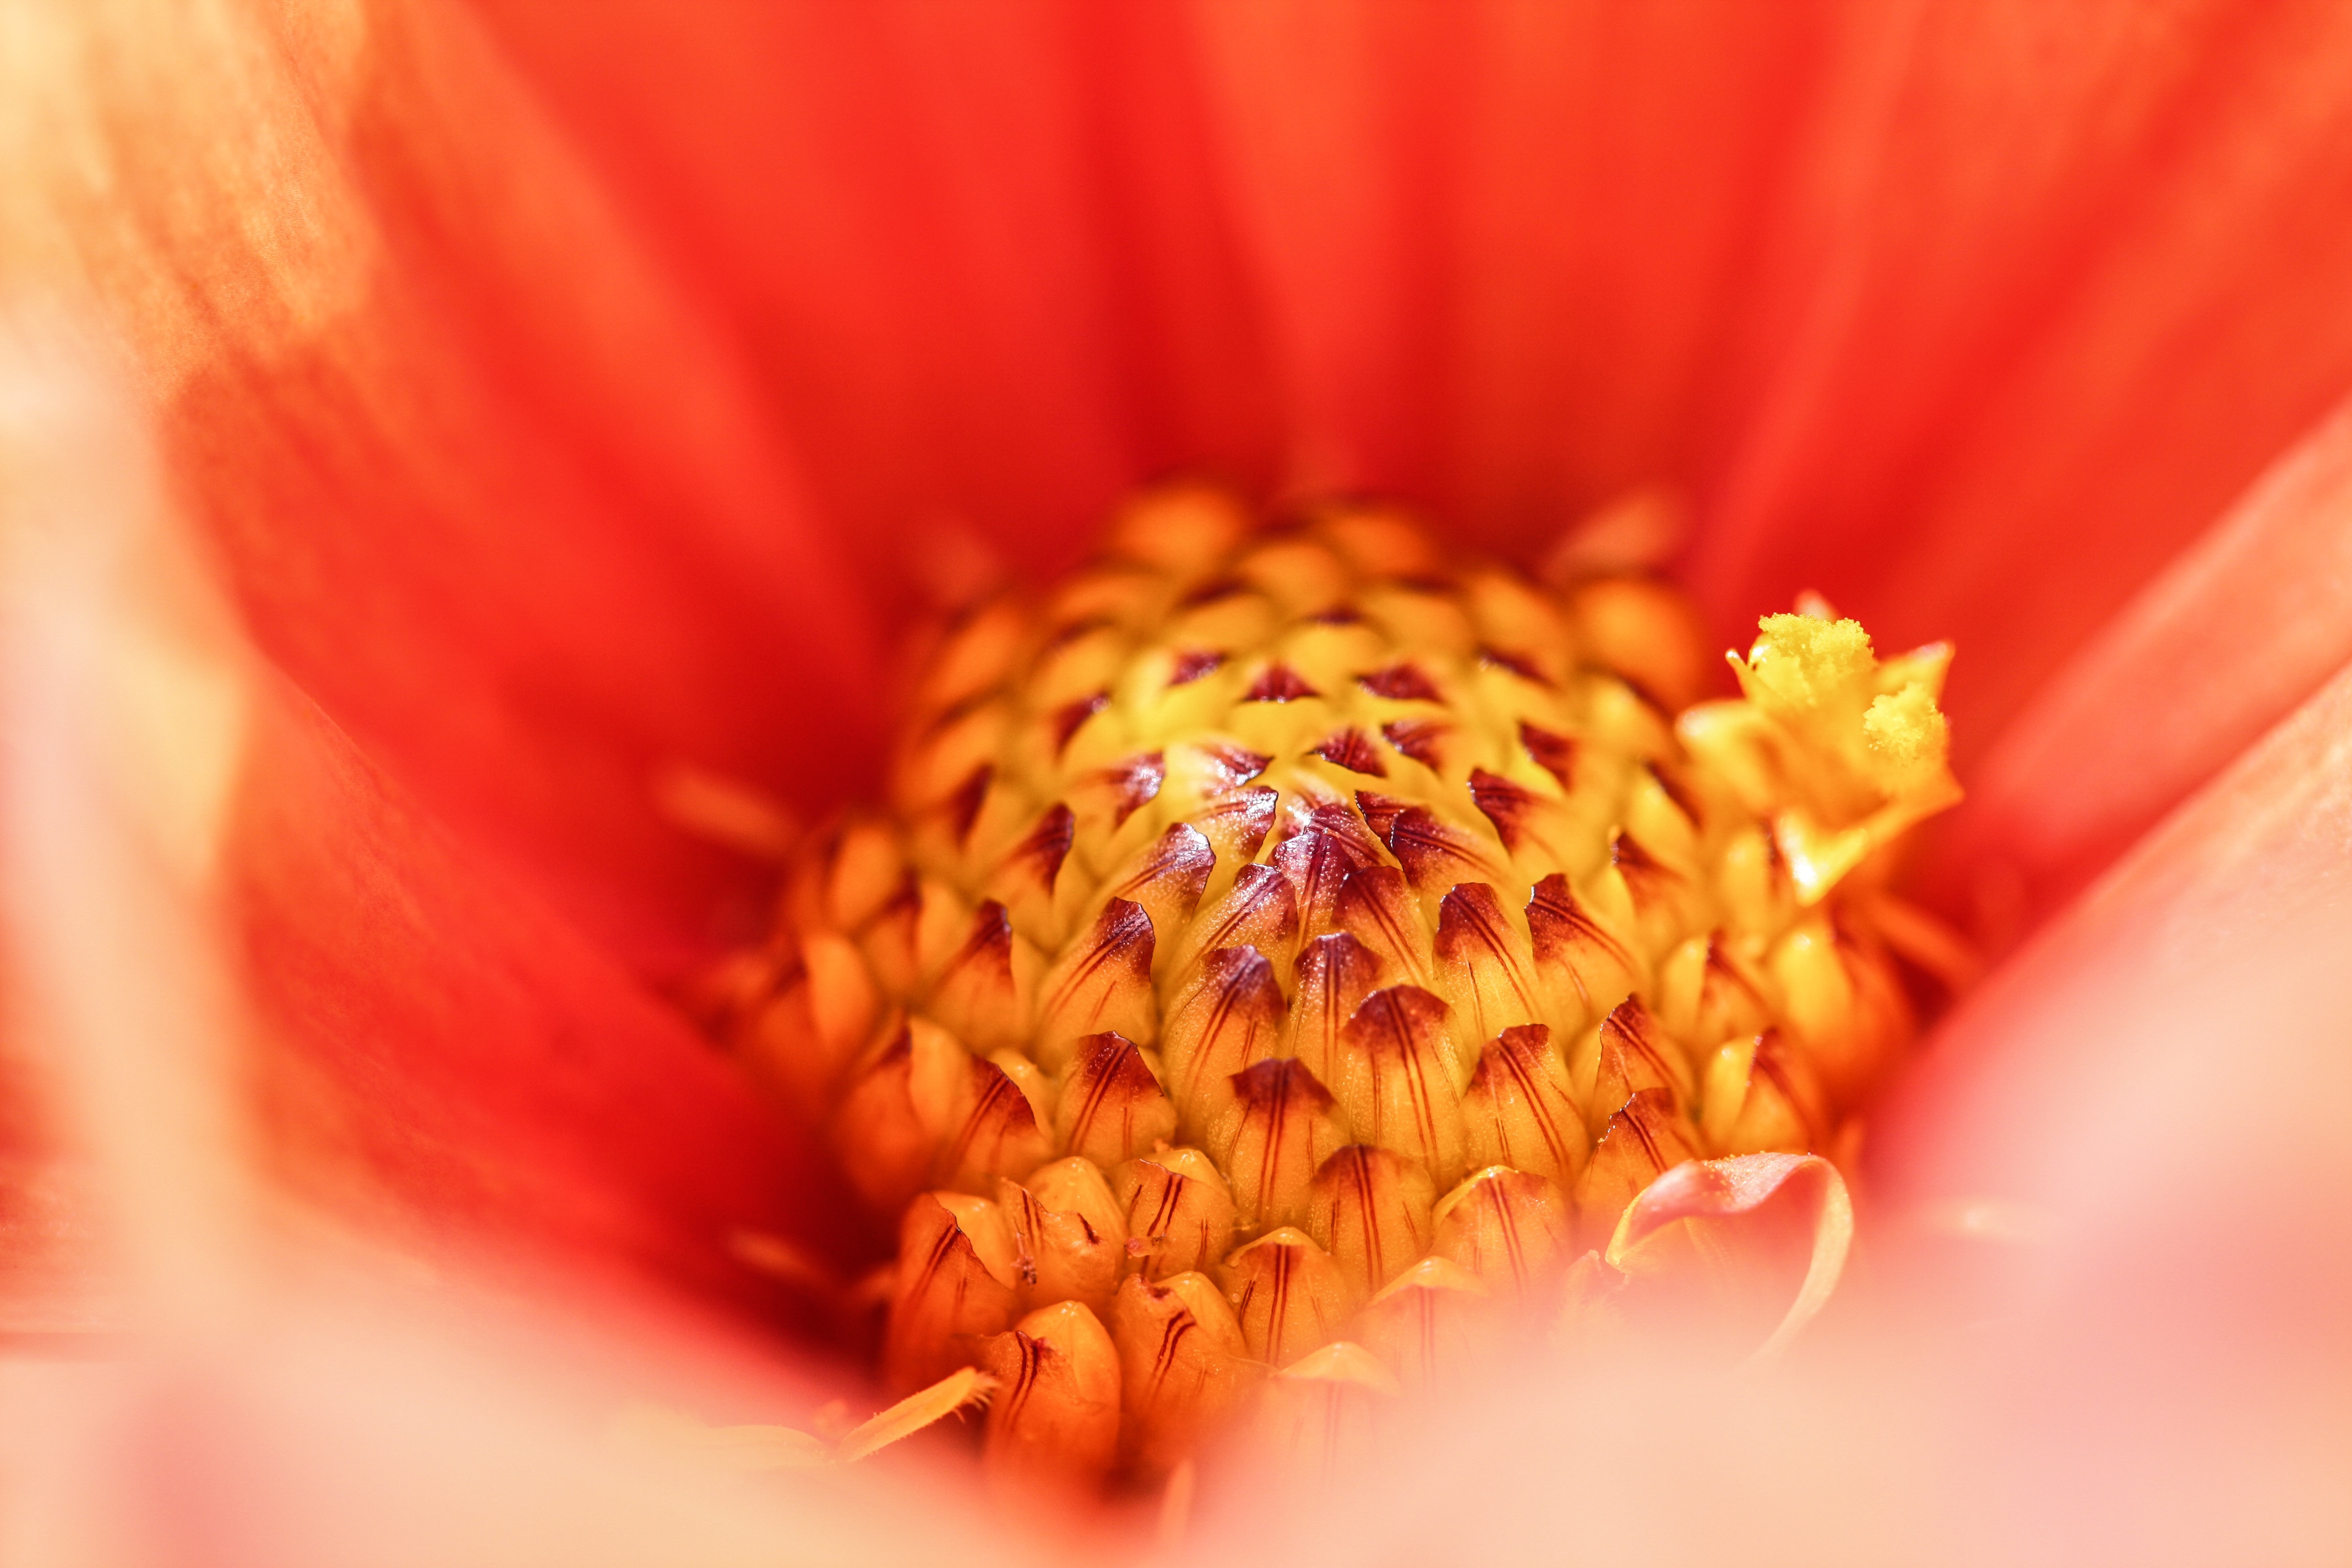
blossom, plant, photography, leaf, flower, petal, bloom, pollen, red, macro, yellow, close, flora, close up, macro photography, flowering plant, daisy family, plant stem, land plant